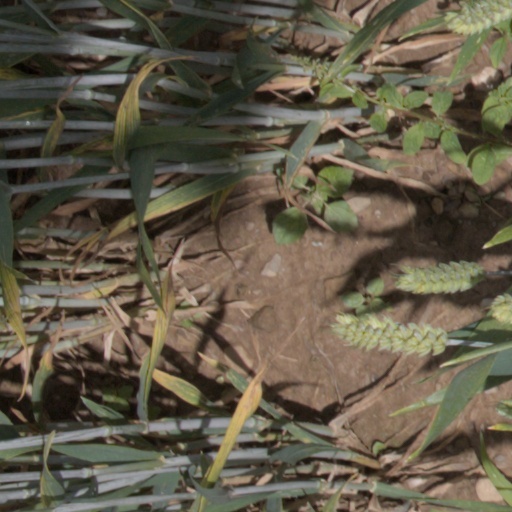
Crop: wheat